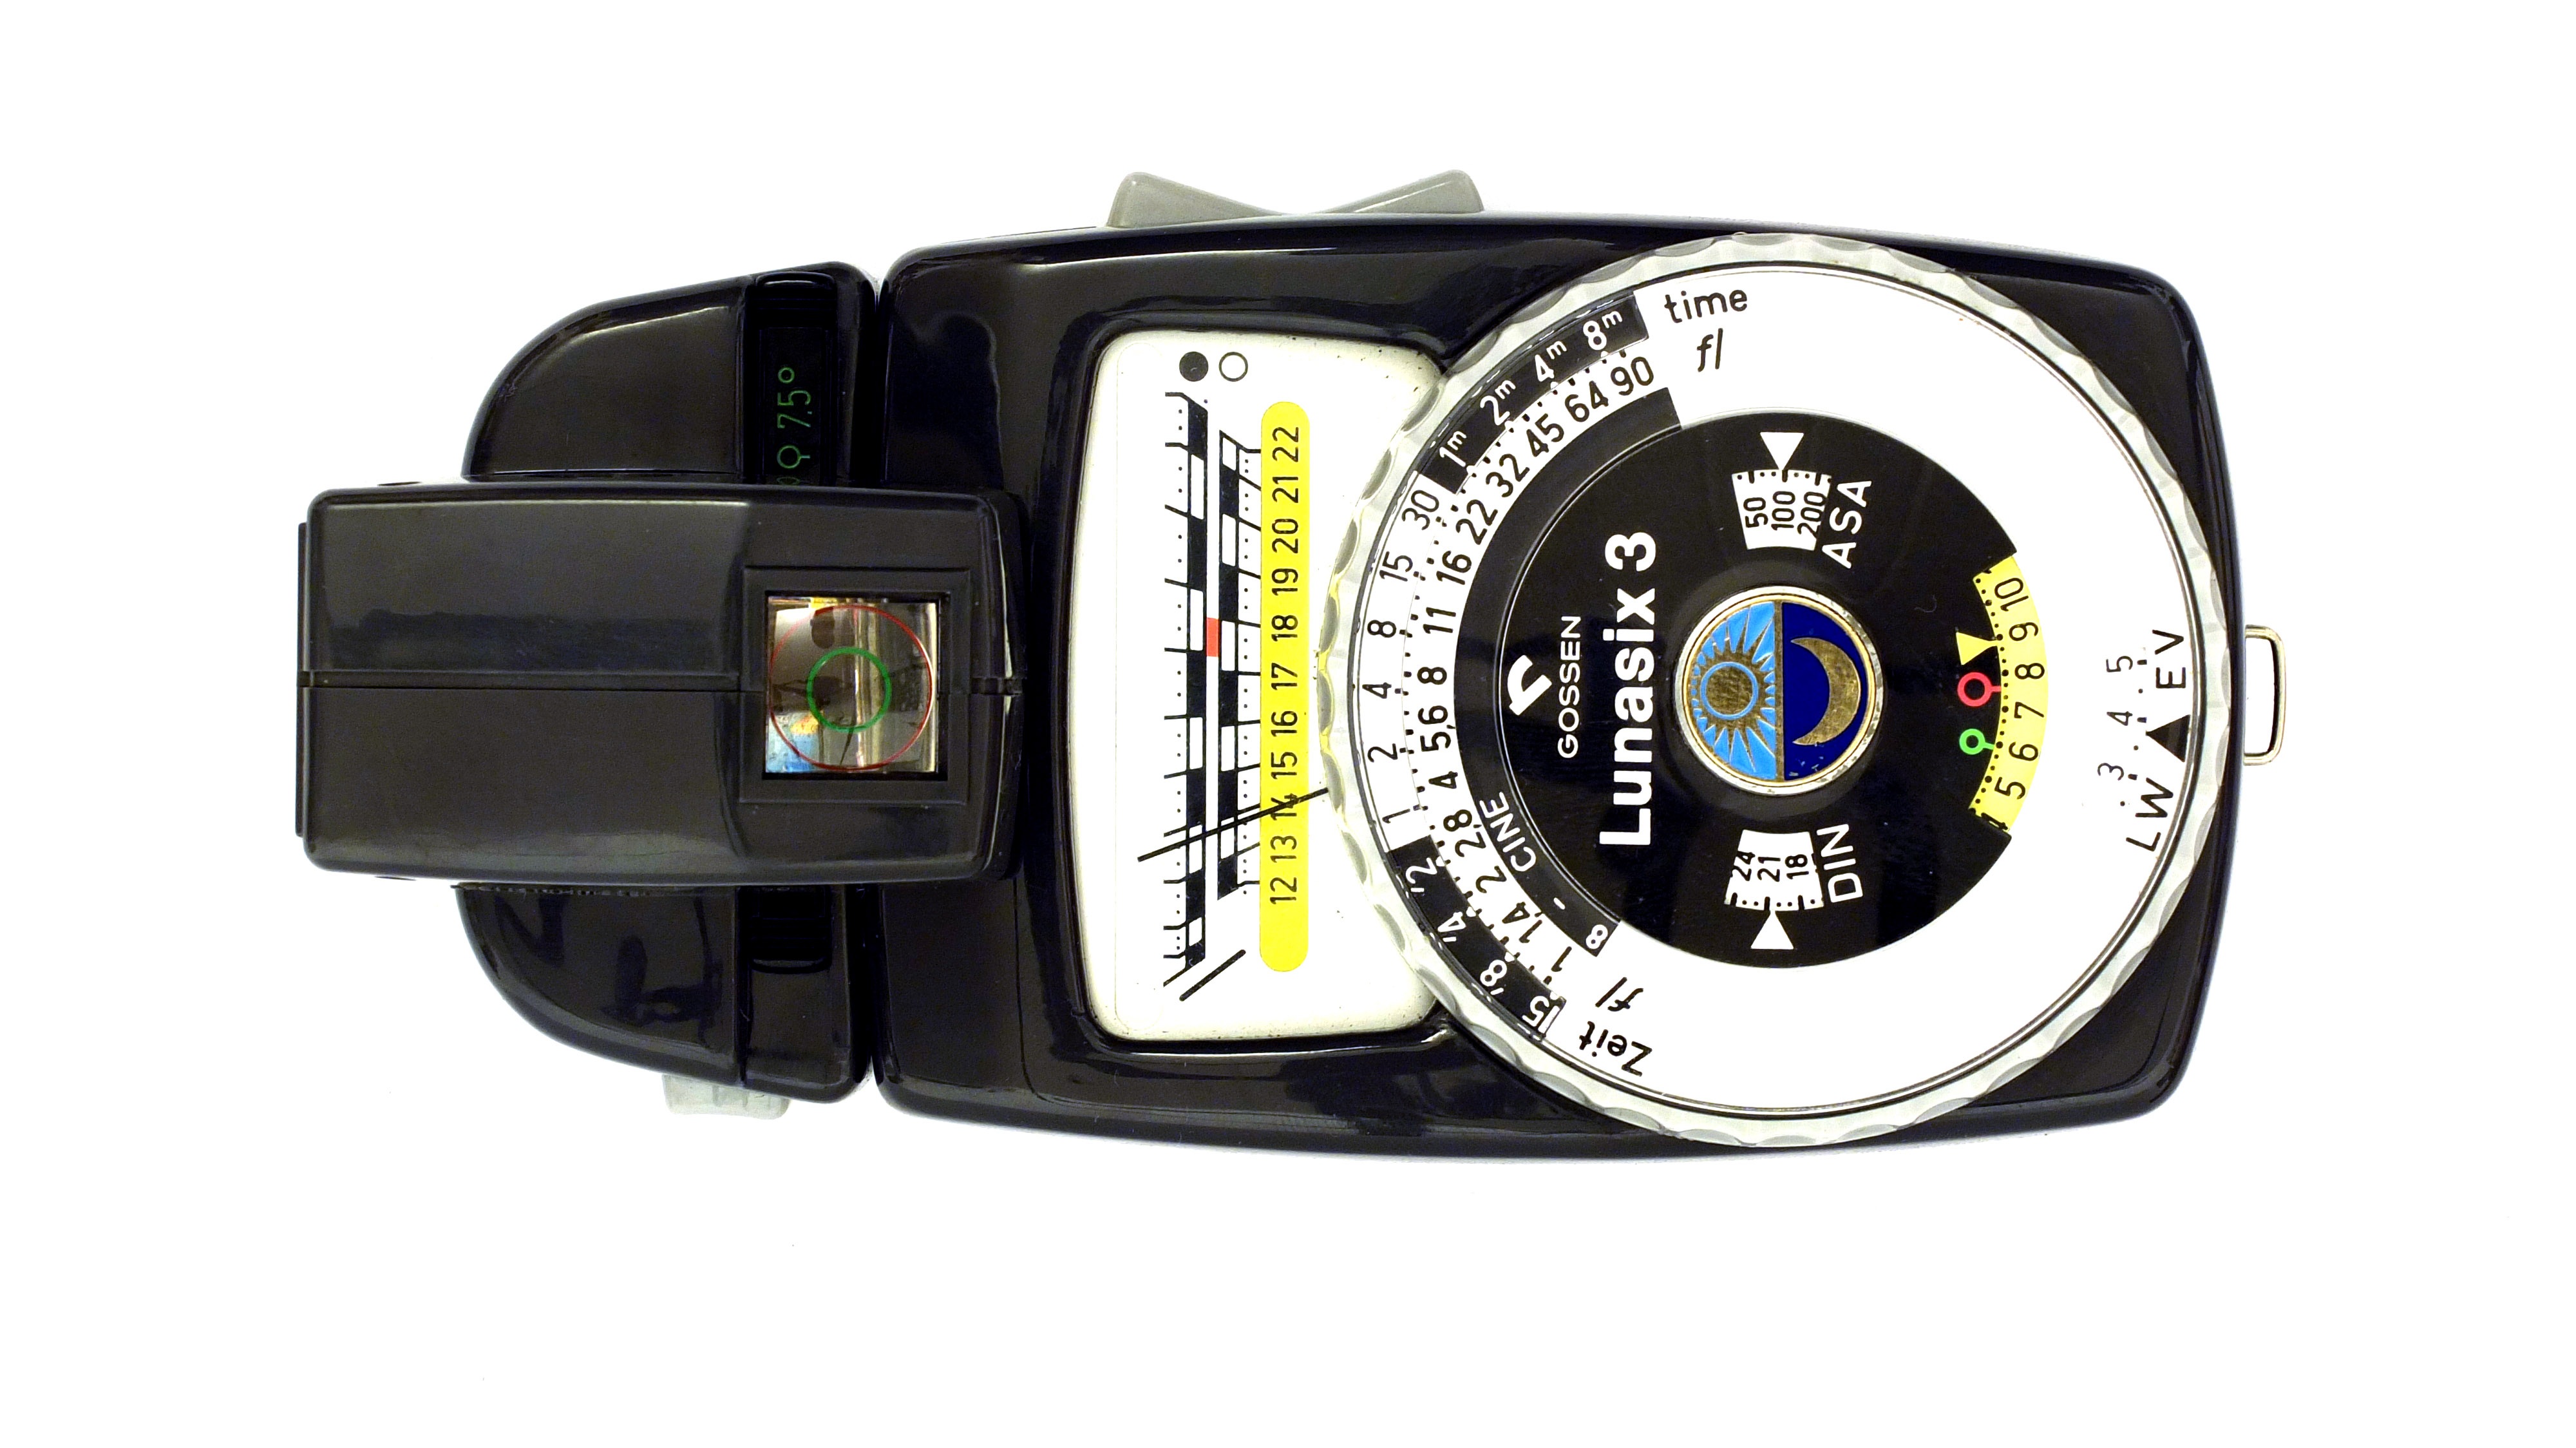
watch, technology, photography, retro, old, tool, gauge, product, exposure, hardware, old fashioned, exposure meter, analog photography, photo technique, product design, measuring instrument, poured